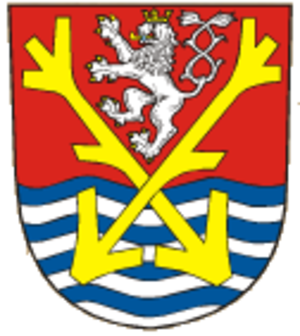
Řevnice est une ville du district de Prague-Ouest, dans la région de Bohême-Centrale, en République tchèque. Sa population s'élevait à 3 570 habitants en 2020.